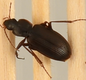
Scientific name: Calathus advena
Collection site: Niwot Ridge Mountain Research Station Site (NIWO), plot NIWO_007